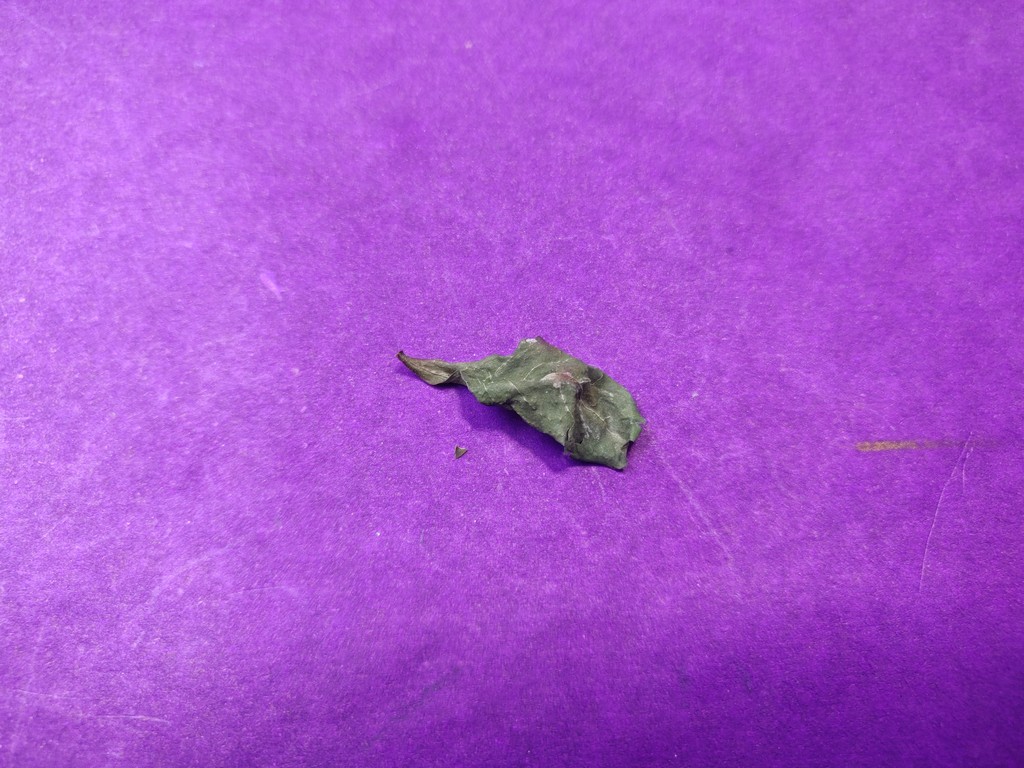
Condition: Dried
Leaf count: single
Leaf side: unknown